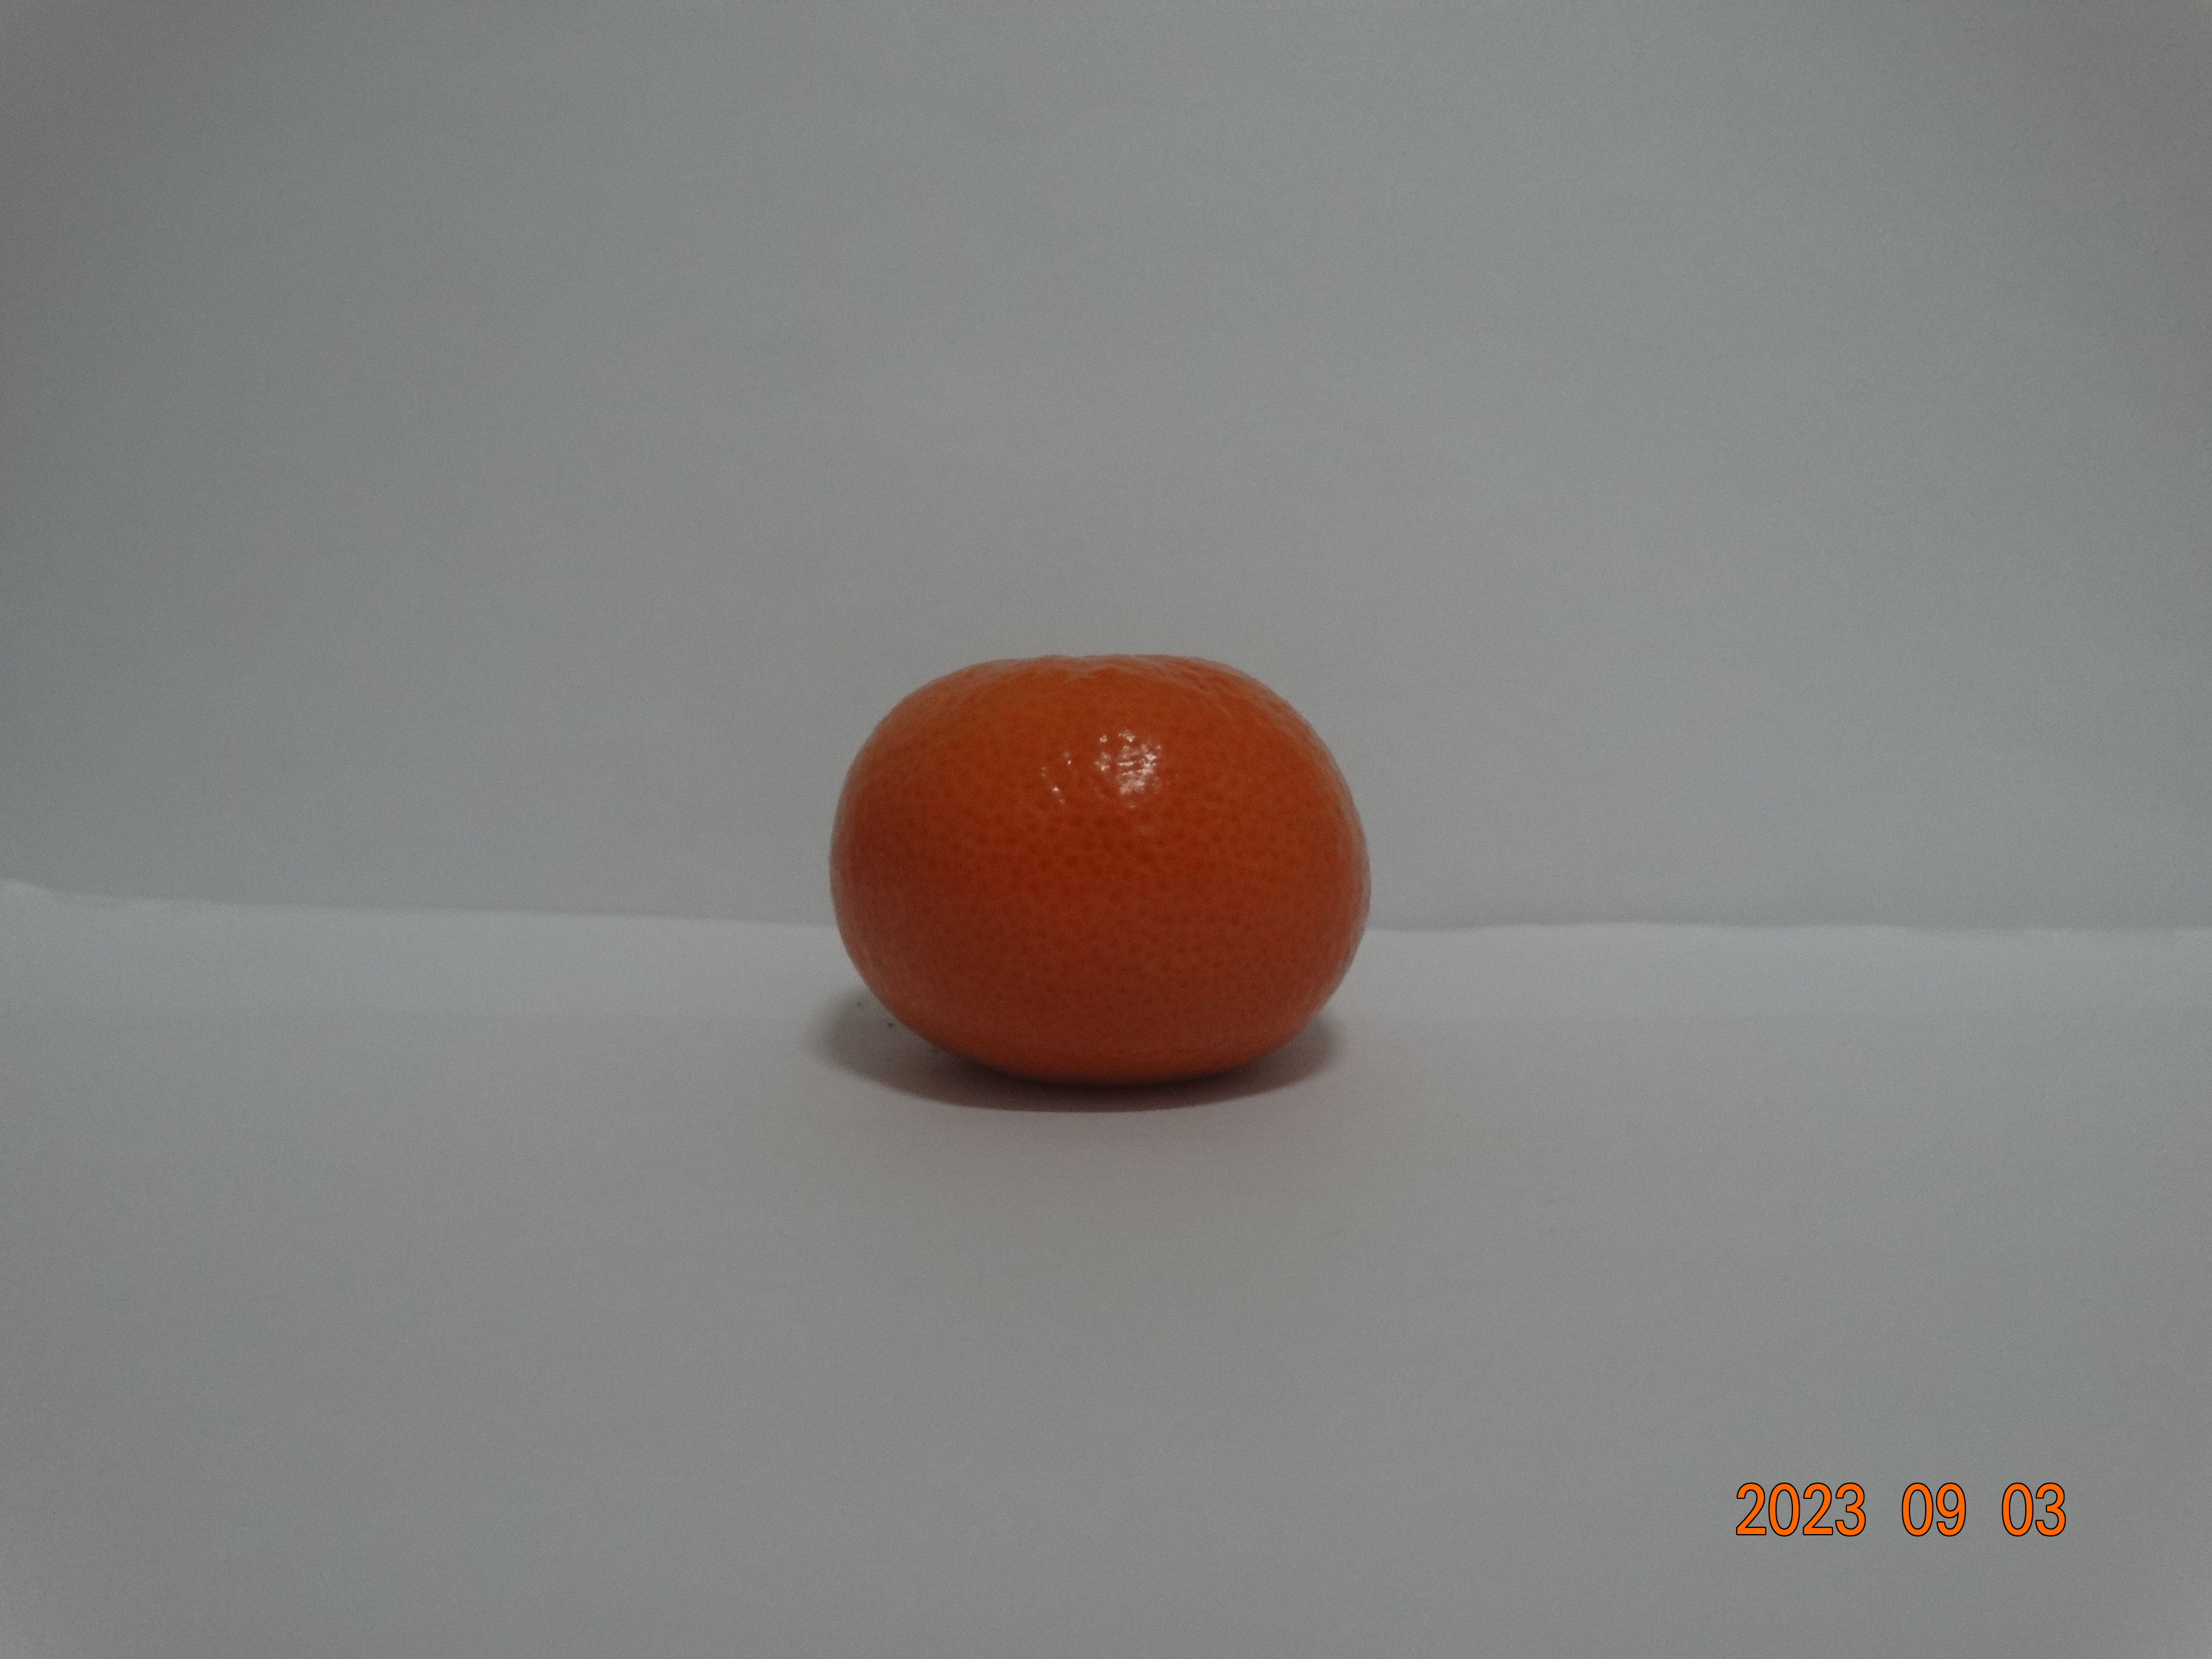
Citrus fruit variety: tangerine